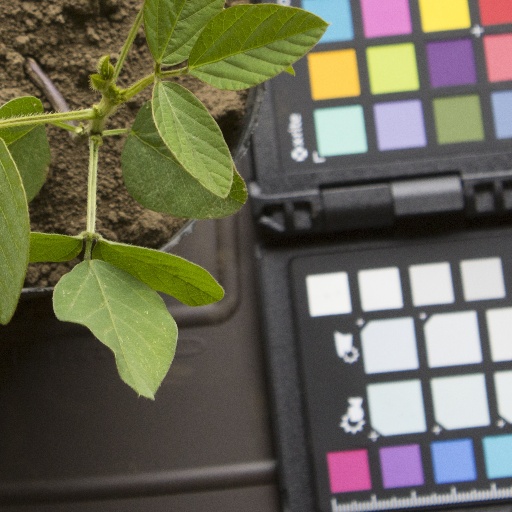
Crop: soybean